Roman Catholic Archdiocese of Vienna

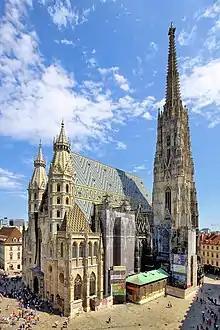
St. Stephen's Cathedral, Vienna

The Archdiocese of Vienna is a Latin Church archdiocese of the Catholic Church in Austria. It was erected as the Diocese of Vienna on 18 January 1469 out of the Diocese of Passau, and elevated to an archdiocese on 1 June 1722. The episcopal see is situated in the cathedral of St. Stephen in Vienna.